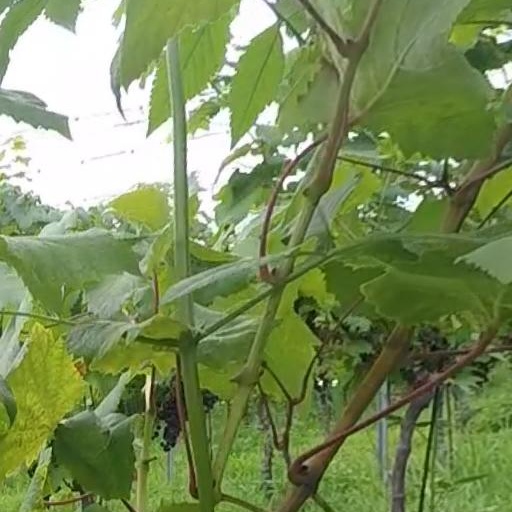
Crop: grape